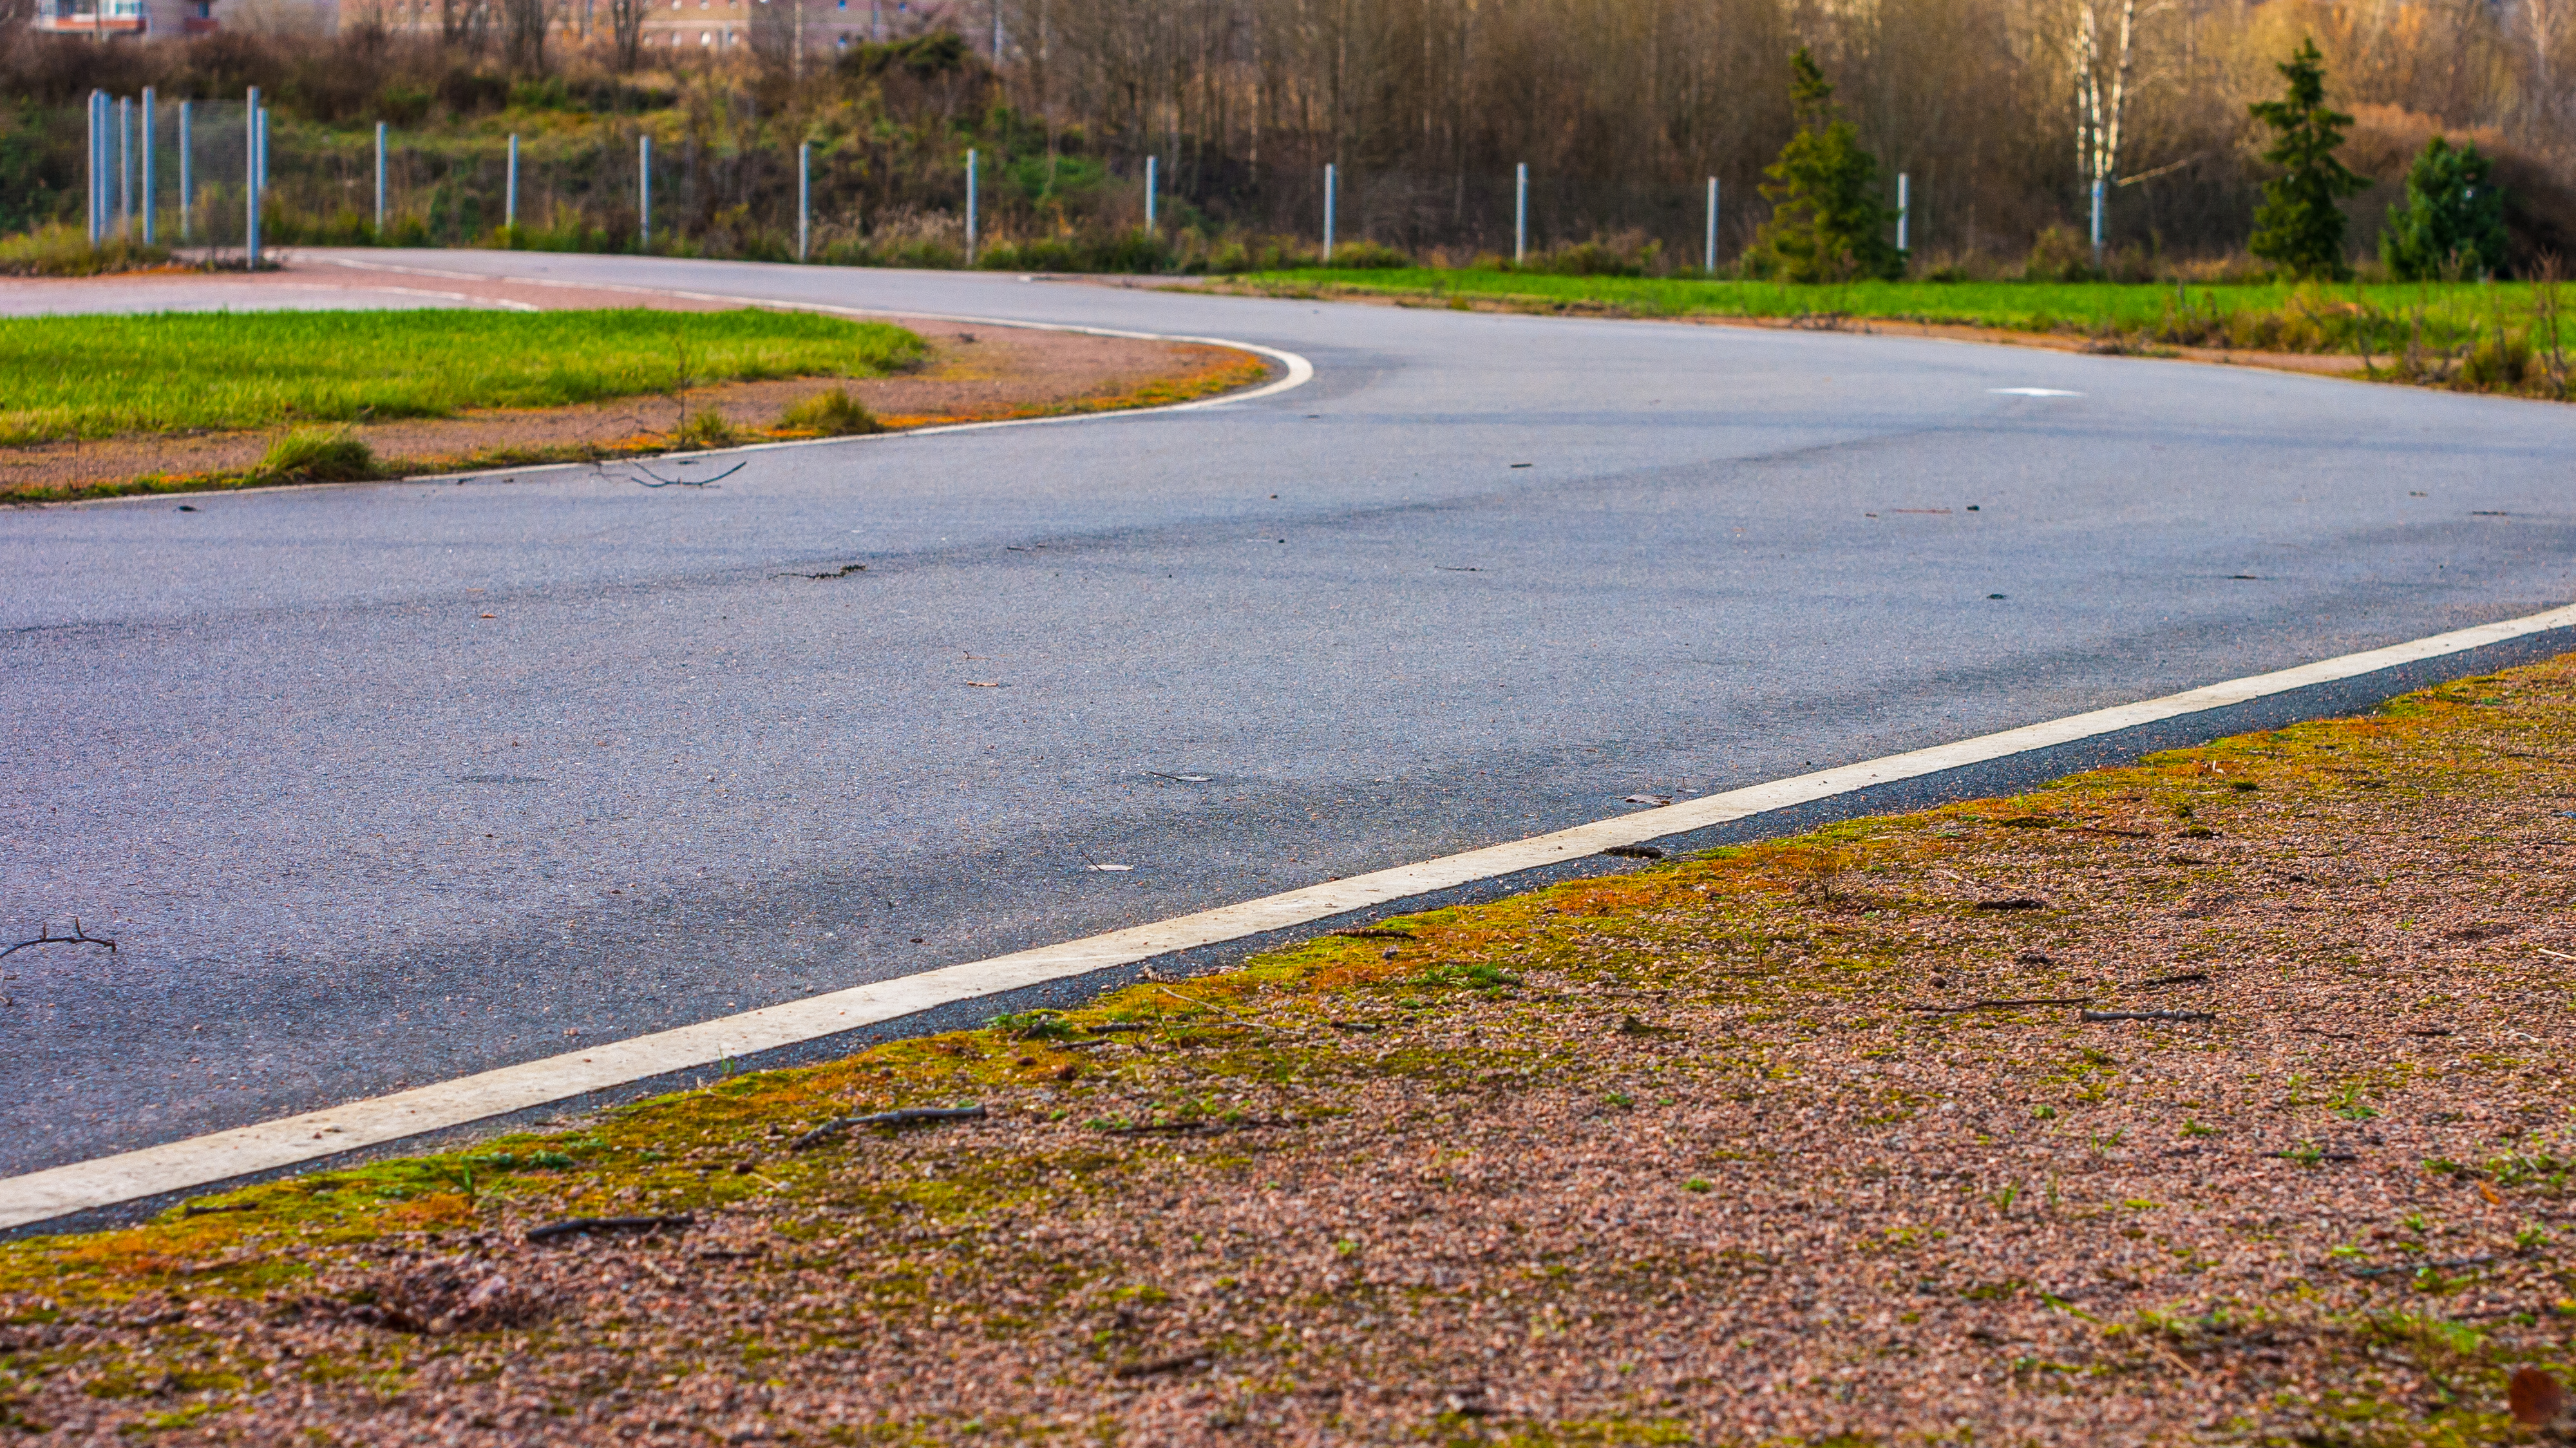
images, plant, light, leaf, nature, infrastructure, road surface, asphalt, tree, thoroughfare, tar, grass, line, woody plant, road, morning, natural landscape, sky, landscape, rural area, sidewalk, groundcover, motor vehicle, rolling, city, lane, soil, spring, shadow, nonbuilding structure, highway, public utility, shoulder, field, street, freeway, intersection, autumn, shrub, winter, curb, automotive wheel system, concrete, guard rail, path, transport